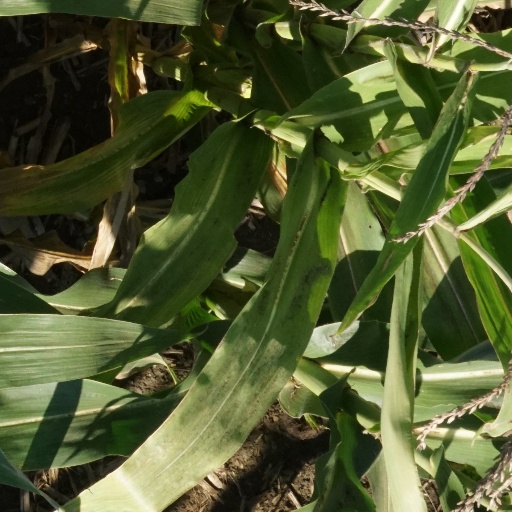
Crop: maize; corn